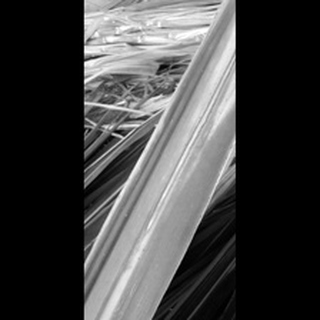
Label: sugarcane_red_rot